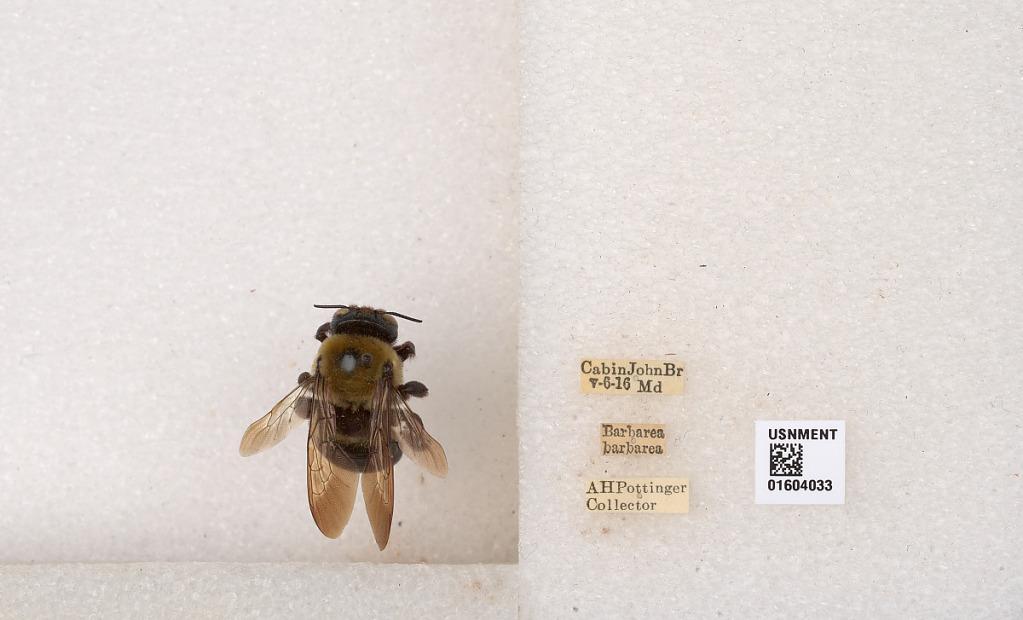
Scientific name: Xylocopa (Xylocopoides) virginica virginica (Linnaeus)
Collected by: A. Pottinger
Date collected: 1916-5-6
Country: United States
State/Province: Maryland
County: Montgomery
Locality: Cabin John Bridge
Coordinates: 38.9729, -77.1486